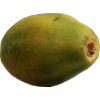
Label: papaya